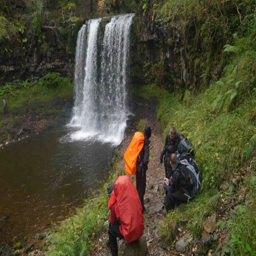
group prepare to cross underneath the waterfall